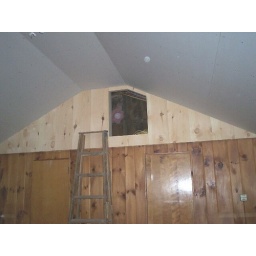
The finished wall in the office - with an attic door. Again, the plan is to paint it barn red.